Glen Canyon Dam

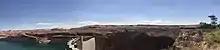
Panorama of Glen Canyon Dam showing Lake Powell, Glen Canyon Dam and Carl Hayden Visitor Center

The Colorado River is the single largest source of water in the southwestern United States and northwest Mexico; before massive dam projects tamed the river in the 20th century, its flow was far from dependable. Annual discharge from the Colorado River and its tributaries ranges from , and 10-year averages may fluctuate as much as . Flooding, and the river's enormous silt or sediment load, created problems for settlements in the Lower Colorado River Valley and navigation on the lower portion of the river. During droughts, there was too little water available for irrigation. In 1904, the Colorado River was accidentally redirected after it damaged a canal gate in Mexico, causing the river to flood part of California's Imperial Valley and create the Salton Sea. After this catastrophe, California and Arizona began to call for a dam to control the tempestuous river.